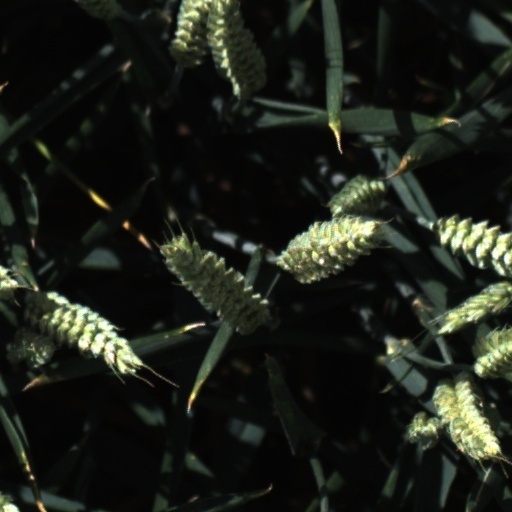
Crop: wheat